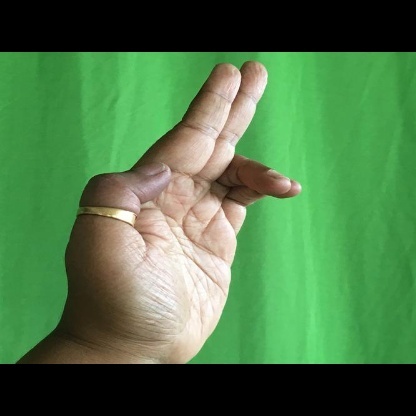
Mudra: Ardhapathaka